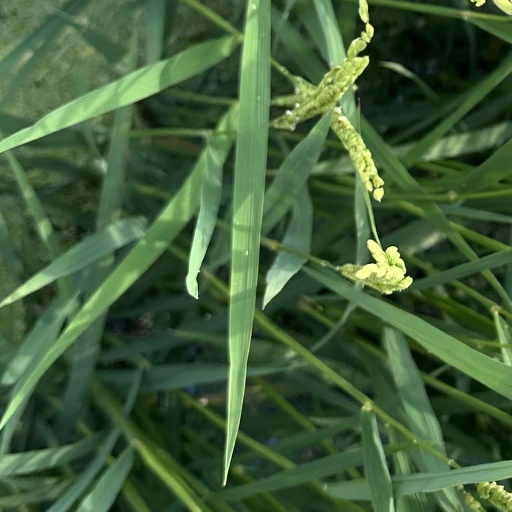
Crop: rice